Capture of Jericho

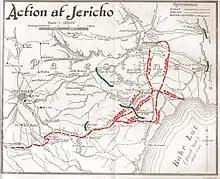
Map showing the advance of the Anzac Mounted Division with Ottoman positions indicated in green

The plan was for the 60th (London) Division to advance to Mukhmas north-north-east of Jerusalem, then advance forward east through El Muntar Iraq Ibrahim and Ras et Tawil. Their left flank was to be covered the 53rd (Welsh) Division, which was to capture the high ground at Rammun north of Mukhmas while their right was covered by the Anzac Mounted Division. The second stage required the 60th (London) Division to advance to a point yet to be decided, in three brigade columns: the right to Jebil Ekteif south of the main Jericho road, the centre to Talat ed Dumm, and the left column moving along the "Ancient Road" running east from Mukhmas. Their final advance would take them to the edge of the ridge overlooking Jericho and the Jordan Valley; there was no plan for them to enter the valley. Each infantry column was to be supported by a 60-pounder or 6-inch artillery battery, a Field artillery brigade and a field company of Royal Engineers.